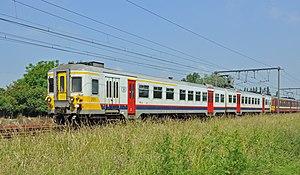
L'automotrice électrique belge AM751 (SNCB)
Les automotrices dites « Classiques » sont des automotrices doubles de la SNCB, dont un petit nombre est encore en service.